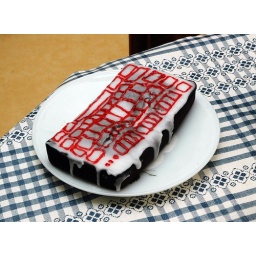
My keyboard cake made by following the instructions of my girlfriend :)